Vlad Lisovets

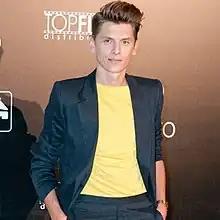

Vladislav Vasilyevich Lisovets (born August 9, 1972) is a Russian stylist, hair stylist, designer and host.